Studio Backlot Tour

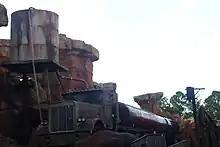
"Catastrophe Canyon" before the deluge...

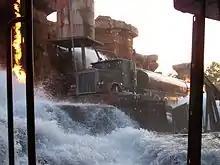
...and during

As guests exited the prop building they boarded onto a tram for the main part of the tour. As the driver brought the tram through different areas, a prerecorded narration explained what was found there and tells the guests facts about it. Guests first traveled past the Earffel Tower, the former icon of the park. The tram ride was the closest that guests could get to the tower in the park. After the tower the tram drove through the costume and materials building, which had a thru-way for the tram and windows for guests to see the costumes and people working. A highlight in the building was the room full of tires used for the .